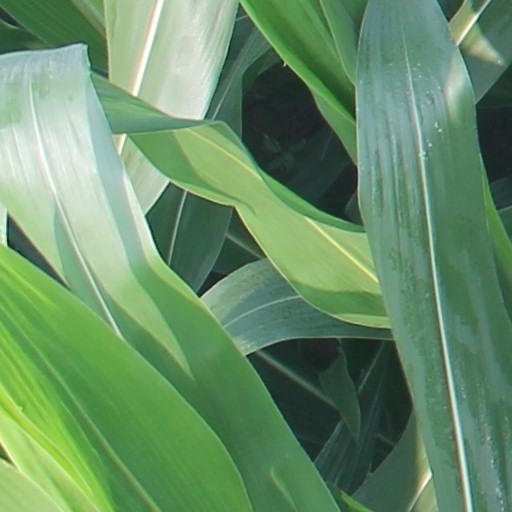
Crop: maize; corn